Troy Lasater Service Station

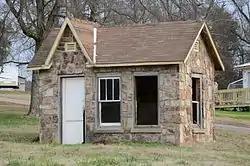

The Troy Lasater Service Station is a historic former automotive service station on Arkansas Highway 197 in New Blaine, Arkansas. It is a small single-story stone structure with a gabled roof, set in a small grassy area at the junction of AR 197 and Wood Lane. A cross gable is set above the entrance, which is on the left of the three-bay main facade. It was built in 1935 by Freeborn and Troy Lasater, and is a locally distinctive example of vernacular English Revival architecture. It was operated as a single-pump service station into the 1940s.